353rd Fighter Group

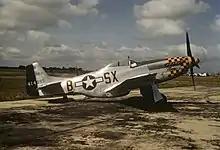
P-51 Mustang of the 353rd Fighter Group

The 353rd Fighter Group, nicknamed the Slybird Group, was a fighter group of the United States Army Air Forces during World War II. The group was stationed in England and comprised the 350th, 351st, and 352nd Fighter Squadrons. It pioneered the P-47 dive-bombing and ground attack technique adopted by both Eighth and Ninth Air Forces. The group flew 447 combat missions and claimed 330 air and 414 ground aircraft destroyed. Group markings were black, yellow, black, yellow spinners, with a 48-inch black and yellow checker band around the cowling to the end of the exhaust stubs.